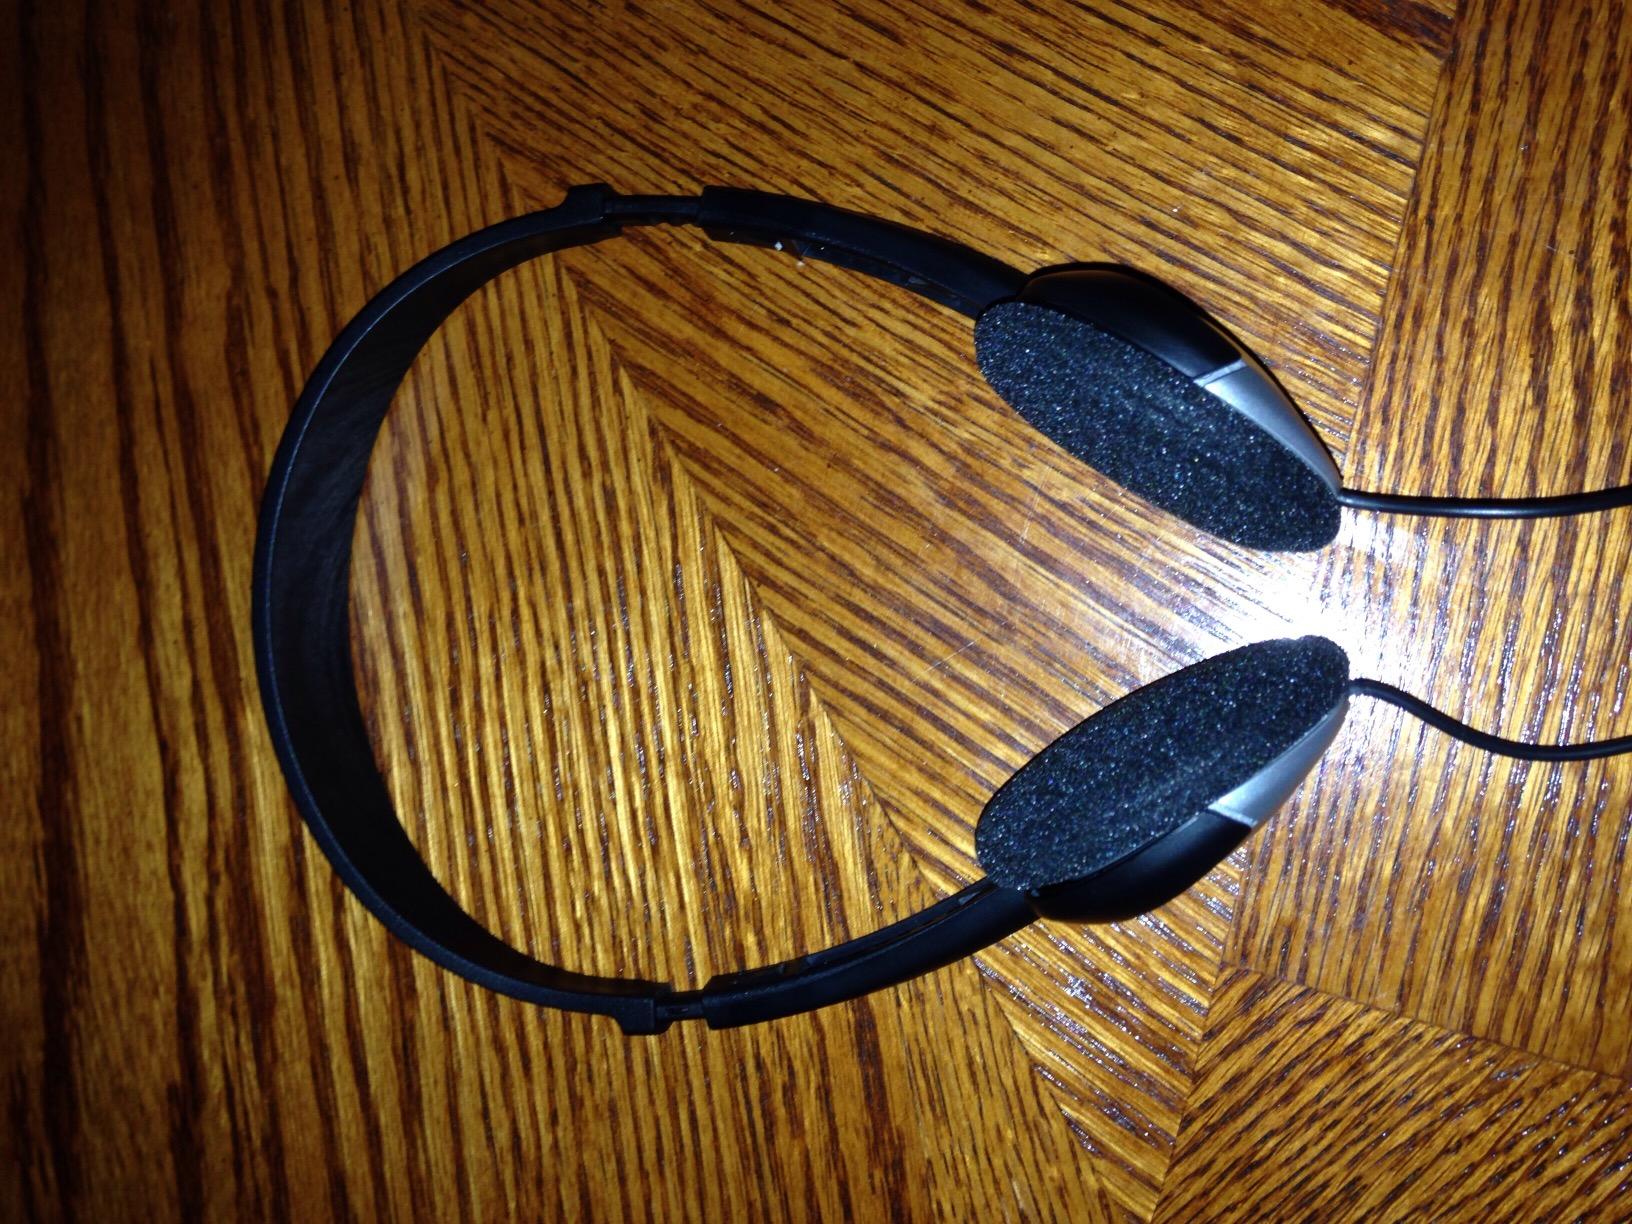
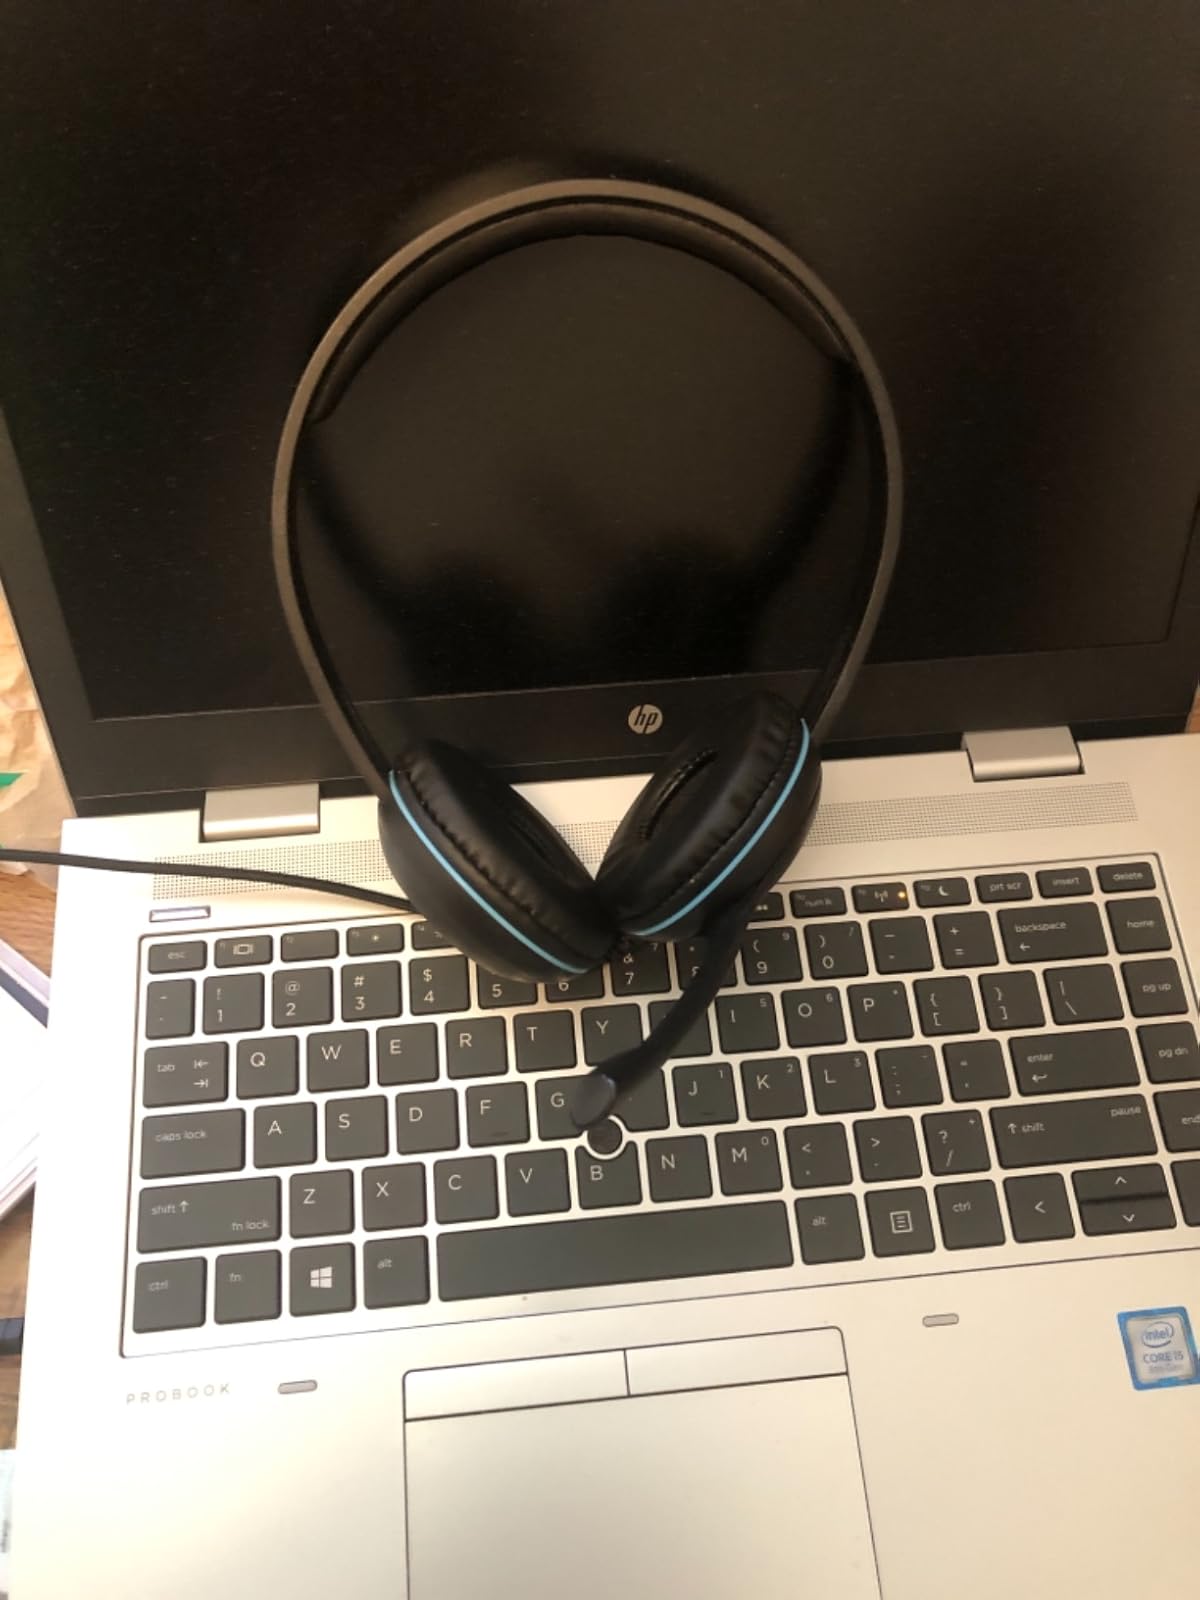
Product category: headphones
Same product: no